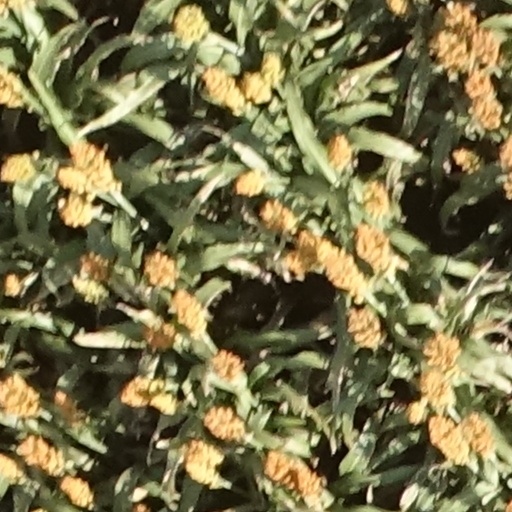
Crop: sorghum